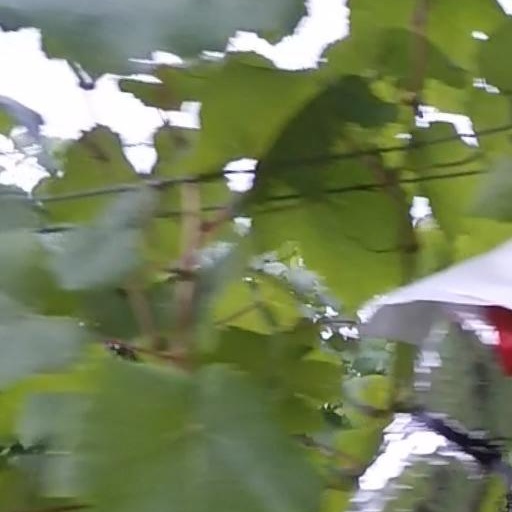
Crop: grape